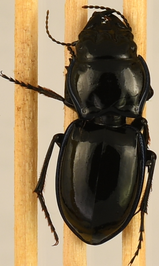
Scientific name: Pasimachus elongatus
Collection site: Central Plains Experimental Range NEON (CPER), plot CPER_009